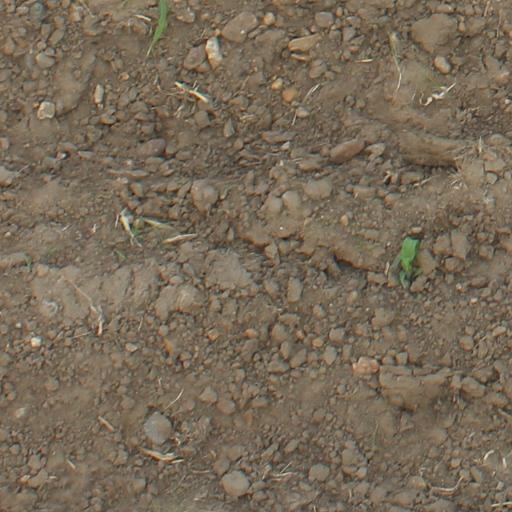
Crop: maize; corn